The Rainbird Pattern

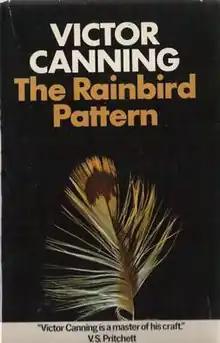
First edition cover

The Rainbird Pattern is a thriller novel by Victor Canning, published by Heinemann in 1972. The novel has been described as Canning's best work in the thriller genre.